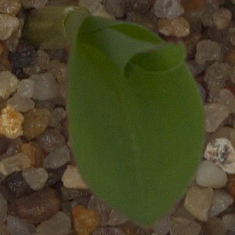
Label: maize